Sakarya Sports Hall

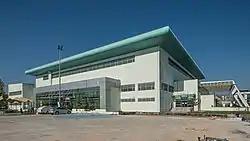

Sakarya Sports Hall is a multi-purpose indoor arena located at Yazlık neighborhood of Serdivan district in Adapazarı, Sakarya Province, Turkey.